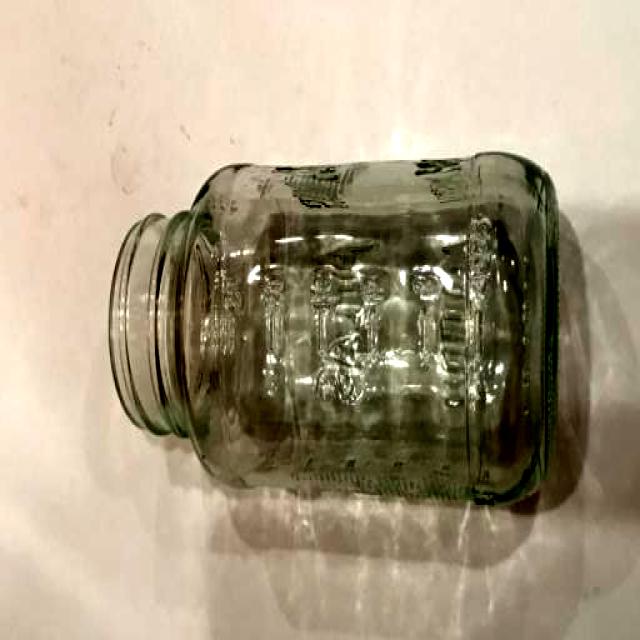
Label: Glass